Zemská brána

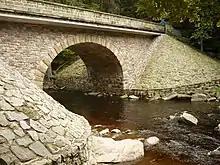
The stone bridge

The natural trail starts at the stone bridge which is considered the main dominant of the nature reserve Zemská brána. It was built between the years of 1901-1903 by Italian workers. The bridge was reconstructed in 2004, but the original appearance has not been changed.